Richard Helms

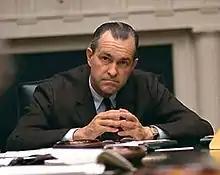
Richard Helms in the White House Cabinet Room, March 27, 1968. Four days later, Johnson announced his decision not to run for reelection.

In a 1984 interview with a CIA historian, Helms recalled that following the Six-Day War, he and Johnson had engaged in intense private conversations which addressed foreign policy, including the Soviet Union. Helms went on: